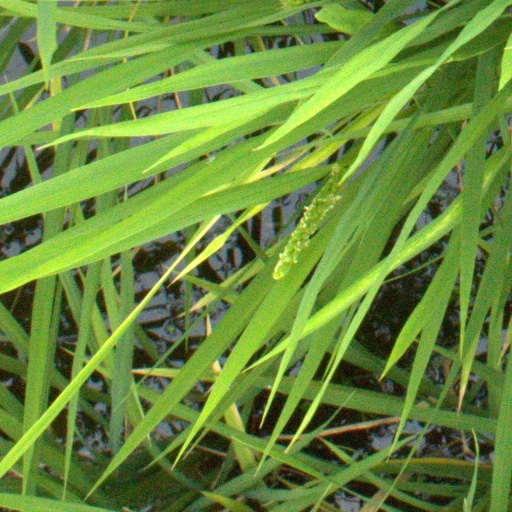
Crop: rice